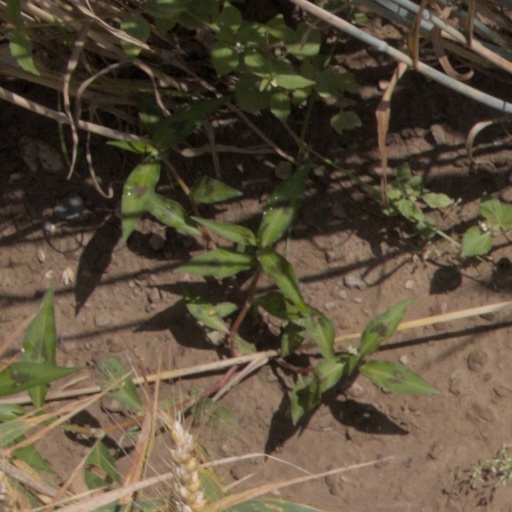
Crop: wheat